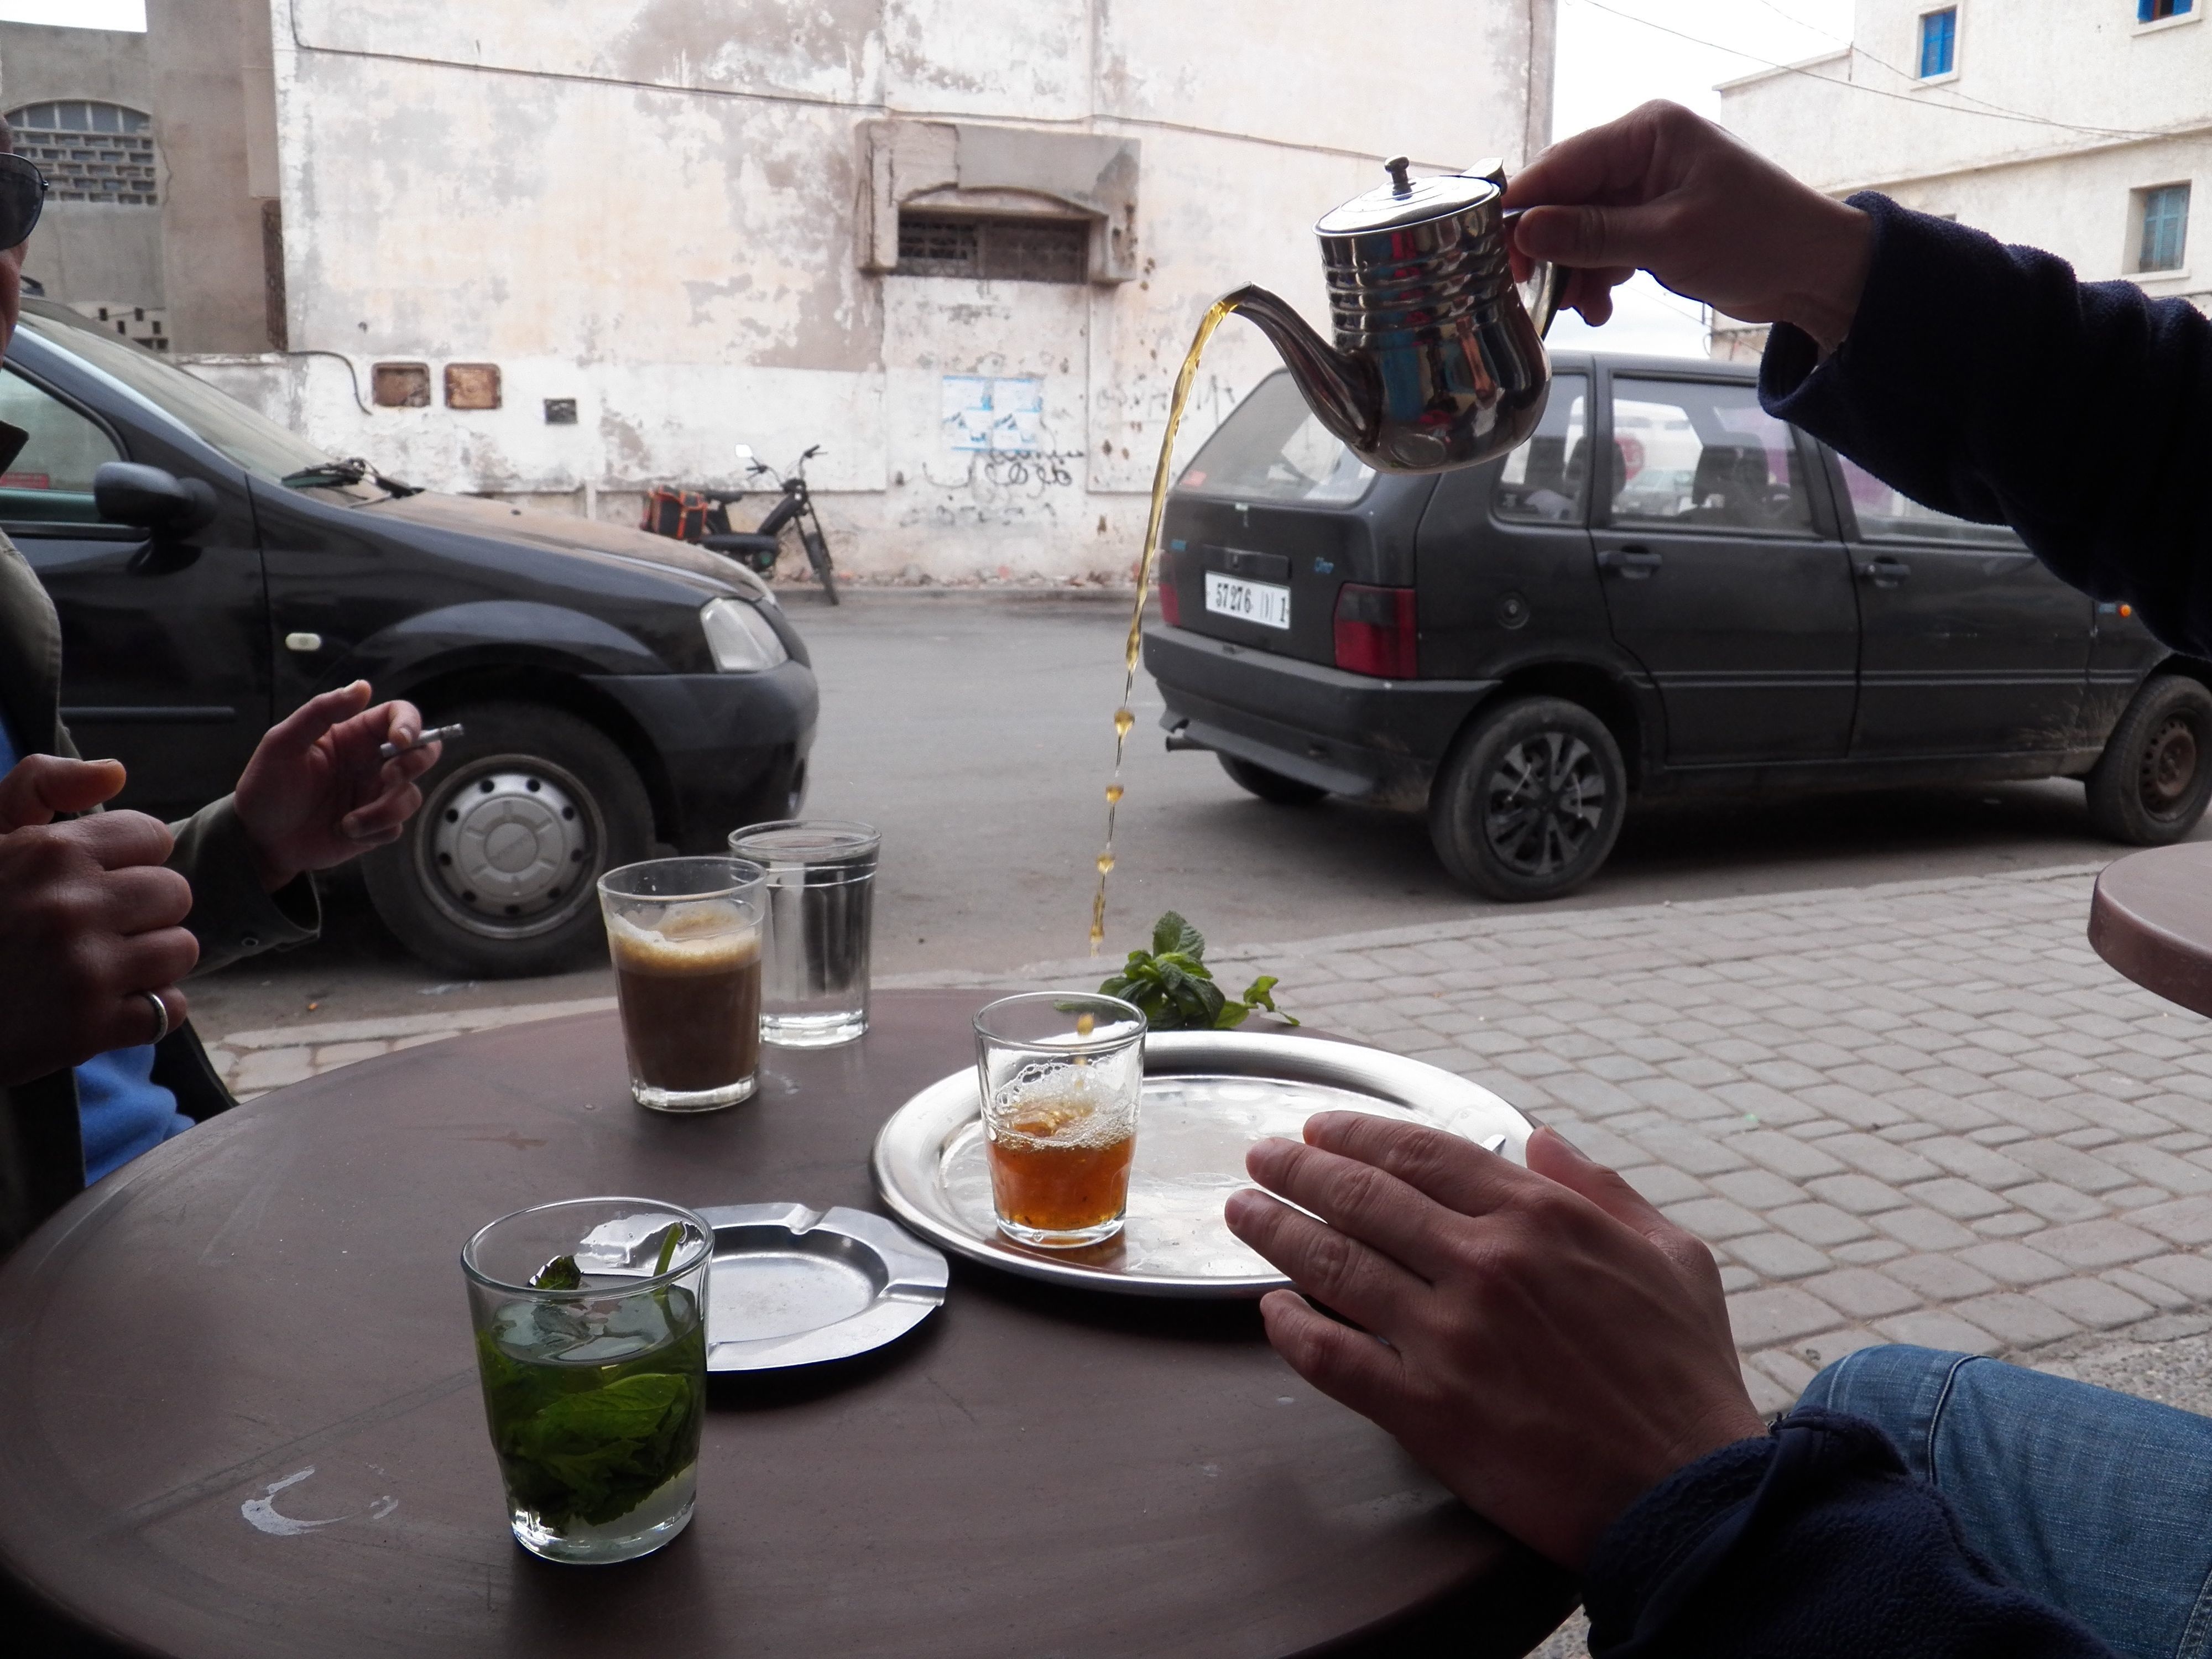
tea, vehicle, tea shop, pouring tea, moroccan tea